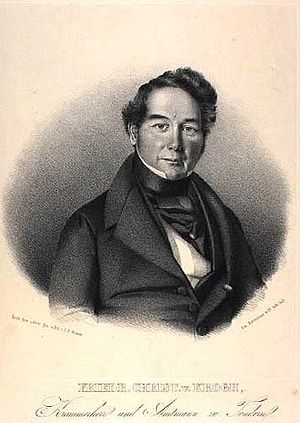
Frederik Christian von Krogh
Frederik Christian von Krogh. Litografi af Johann Martin Graack
Frederik Christian von Krogh var en dansk amtmand, bror til overforstmester Frederik Ferdinand von Krogh, overførster Caspar Hermann von Krogh, amtmand Godske von Krogh og general Christoph von Krogh.